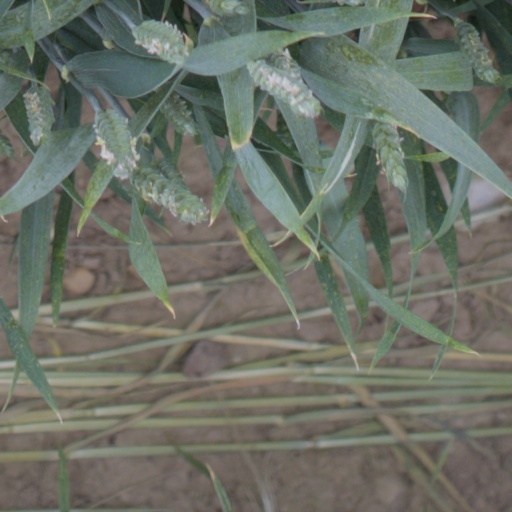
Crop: wheat